Hansard Society

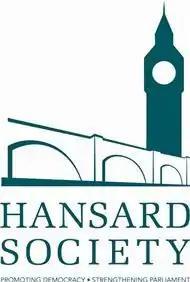
Logo

The Hansard Society was formed in the United Kingdom in 1944 to promote parliamentary democracy. Founded and chaired by Commander Stephen King-Hall, the first subscribers were Winston Churchill and Clement Attlee. The society's co-presidents are the Speaker of the House of Commons, Sir Lindsay Hoyle, and the Lord Speaker, Lord McFall of Alcluith, and the vice-presidents are the leaders of the Labour, Conservative and Liberal Democrat parties. The society is named after the Hansard parliamentary record, which publishes the proceedings of the British parliament.